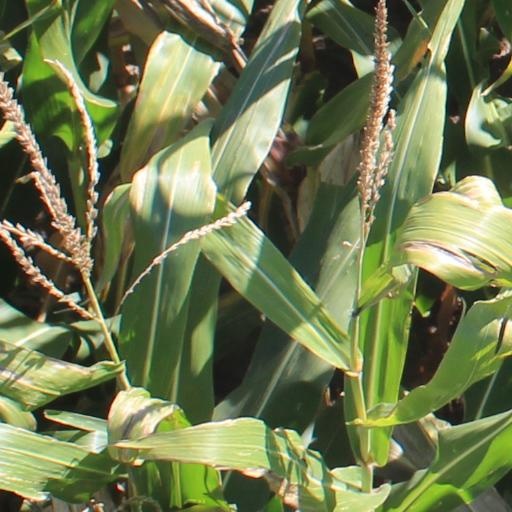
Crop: maize; corn